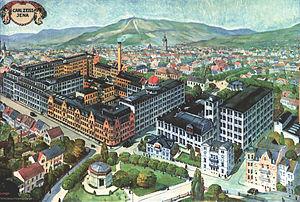
Carl Zeiss est une entreprise spécialisée en optique de précision et est notamment connue du public pour ses objectifs photographiques haut de gamme. Elle est composée de six divisions : microscopie, semi-conducteurs, métrologie, optronique, chirurgie, vision.